Jerome Frescobaldi

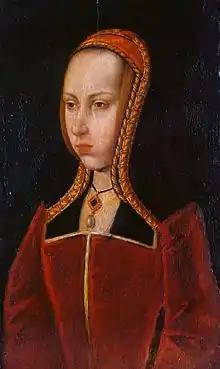
Margaret of Austria, Duchess of Savoy, lent political support to Jerome Frecobaldi, and pledged some of her jewelled tableware to him for a loan

In May 1503 his factor Julian Laci, also called "Julian the Lombard", was paid for purchases made in Flanders, including ermine fur for the collar of the king's gown, five chairs of estate or thrones upholstered in cloth of gold, velvet for another four chairs, and ironwork for the chairs, and 16 gilded pewter balls for the chairs. The chairs were made in Bruges and taken to Middelburg for shipping. Julian Laci also appears in the exchequer rolls, exempted from the export custom duty of Melrose wool. In May 1505, Julian Laci met with the burgh council of Edinburgh. He signed a deed recording that a former Provost of Edinburgh, Alexander Lauder, had returned all the goods belonging to Frescobaldi which had been in his custody.